The Beach Boys

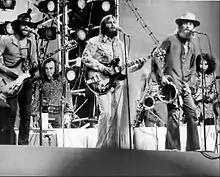

The group was signed to Reprise Records in 1970. Scott Schinder described the label as "probably the hippest and most artist-friendly major label of the time". The deal was brokered by Van Dyke Parks, who was then employed as a multimedia executive at Warner Music Group. Reprise's contract stipulated Brian's proactive involvement with the band in all albums. By the time the Beach Boys' tenure ended with Capitol in 1969, they had sold 65 million records worldwide, closing the decade as the most commercially successful American group in popular music. After recording over 30 different songs and going through several album titles, their first LP for Reprise, "Sunflower", was released on August 31, 1970. "Sunflower" featured a strong group presence with significant writing contributions from all six band members. Brian was active during this period, writing or co-writing seven of "Sunflower"'s 12 songs and performing at half of the band's domestic concerts in 1970. The album received critical acclaim in both the US and the UK.